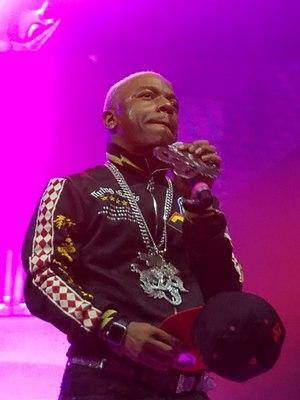
Sisqó est un chanteur de musique RnB et acteur américain. Il s'est fait connaître en tant que leader du groupe Dru Hill.